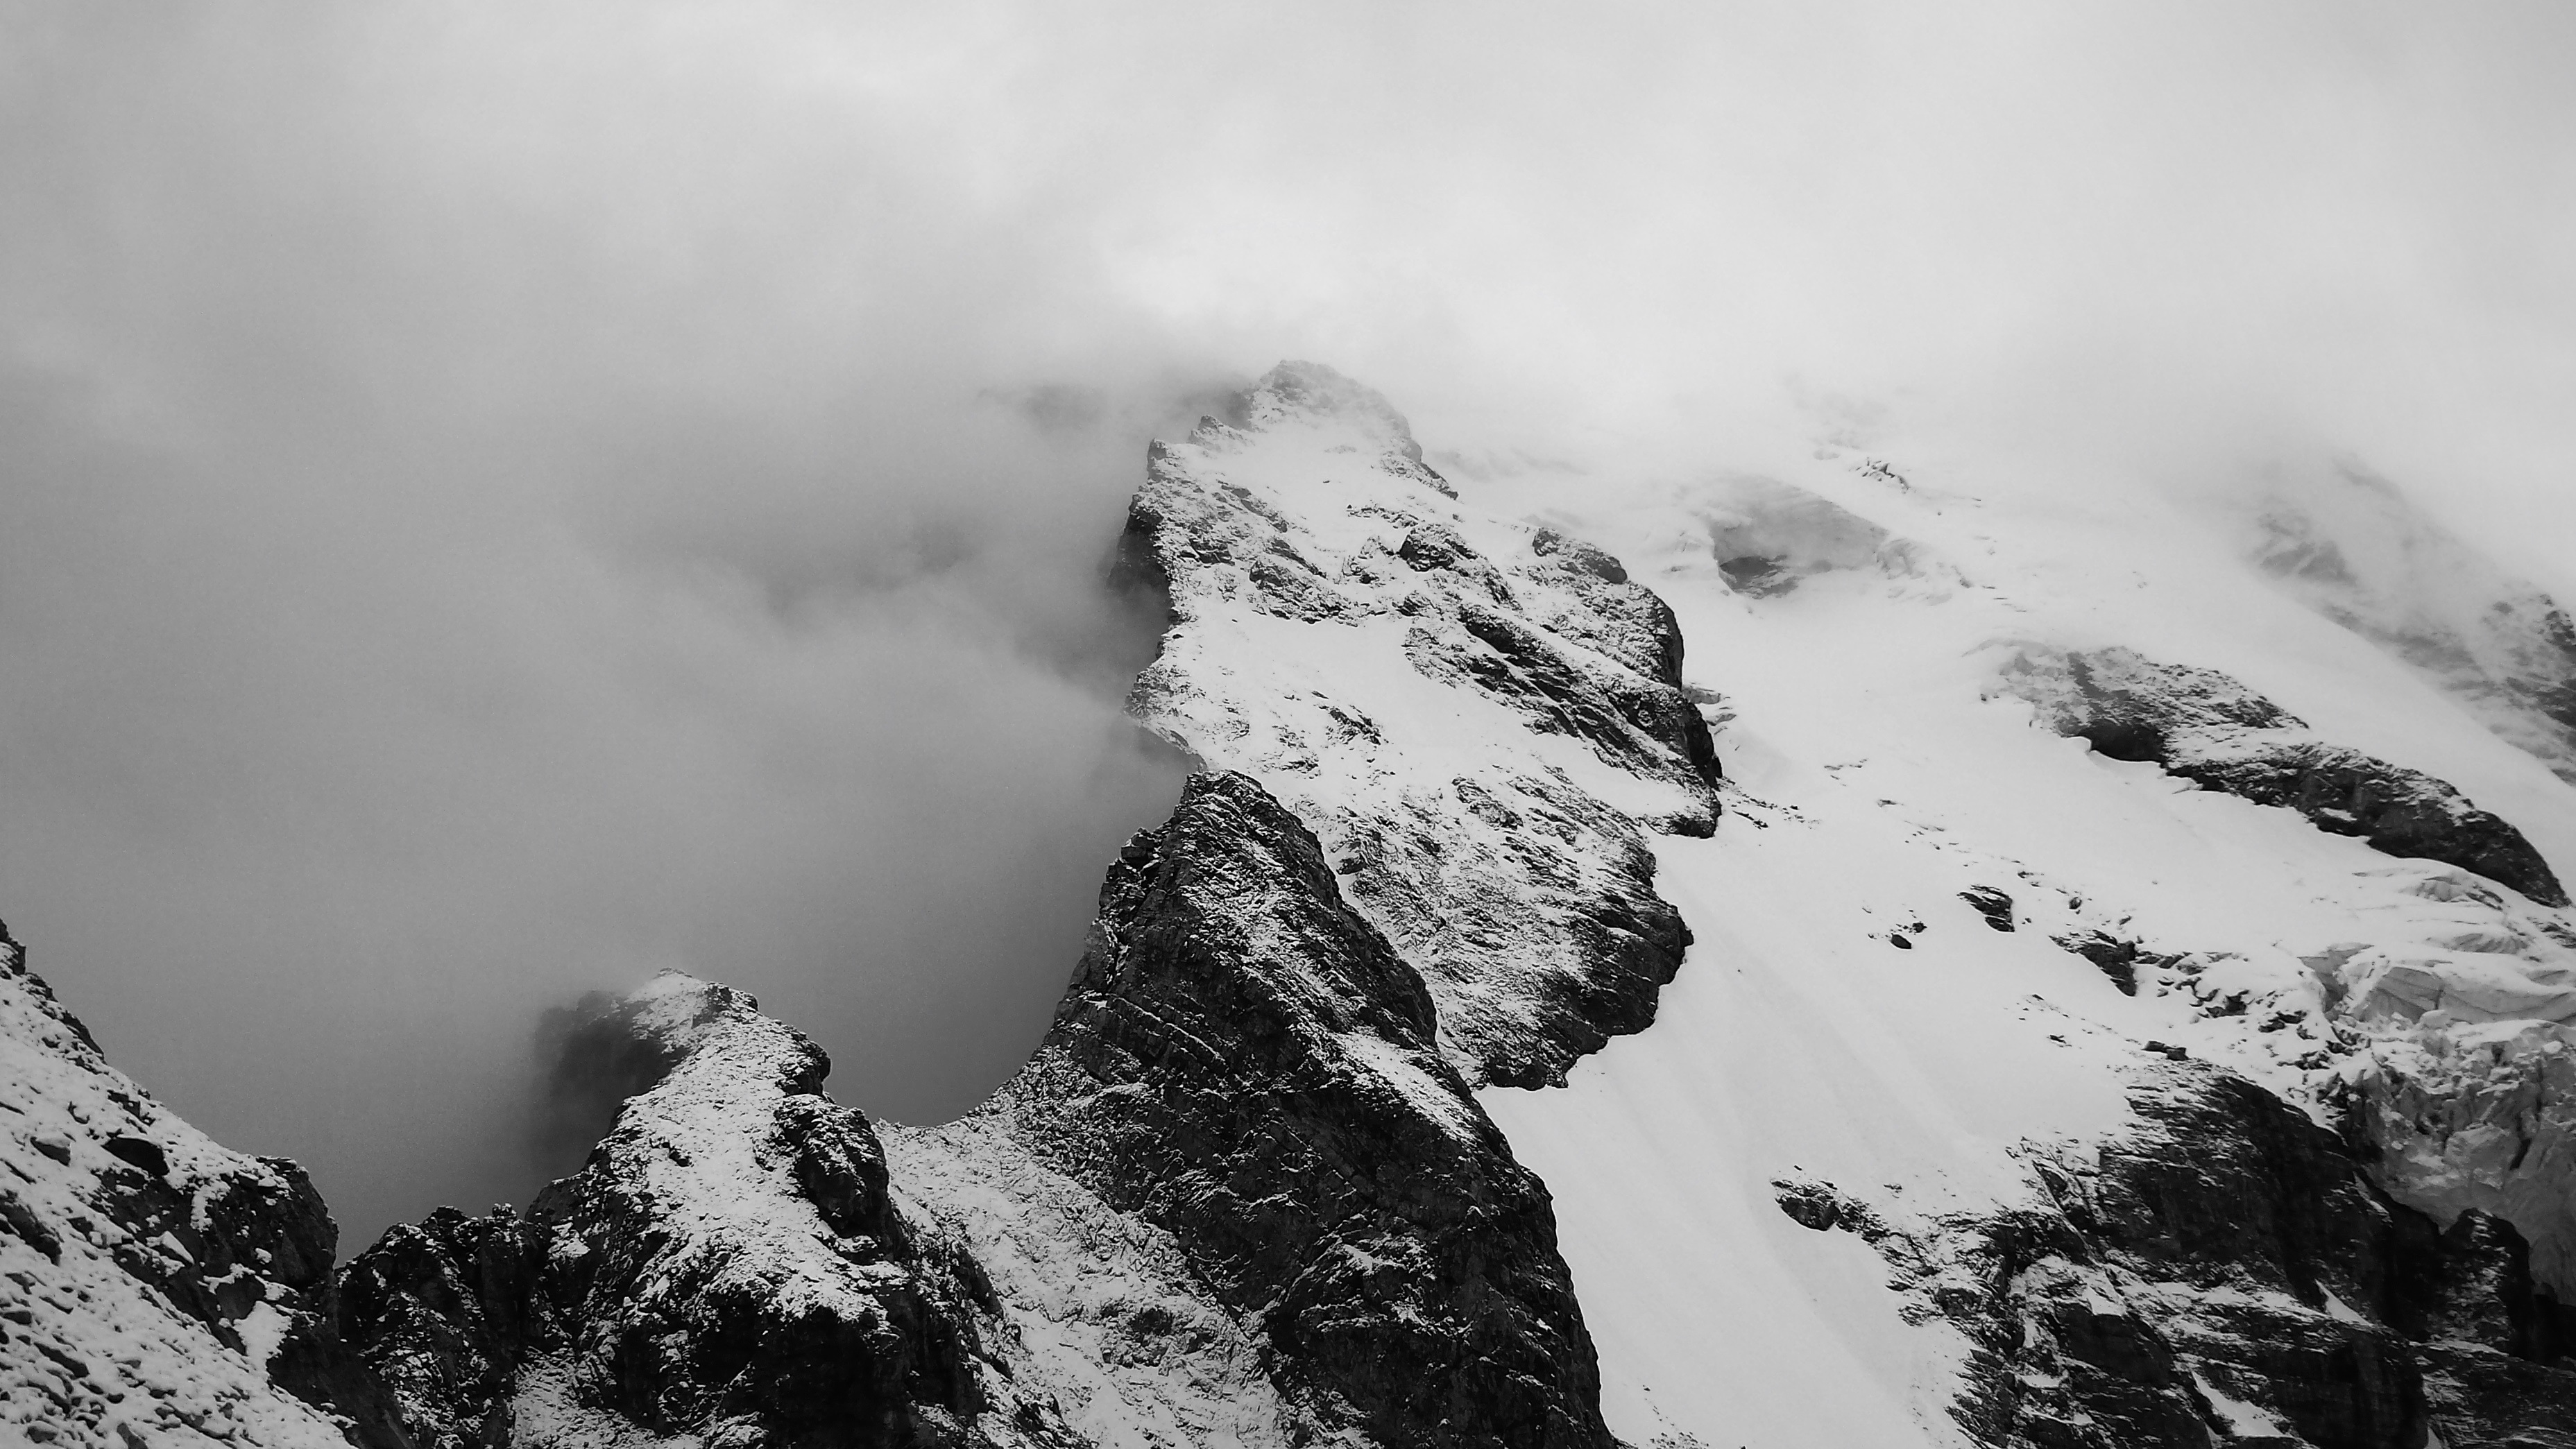
nature, mountain, snow, winter, cloud, black and white, white, mountain range, weather, monochrome, ridge, summit, mountaineering, alps, landform, monochrome photography, atmospheric phenomenon, mountainous landforms, geological phenomenon